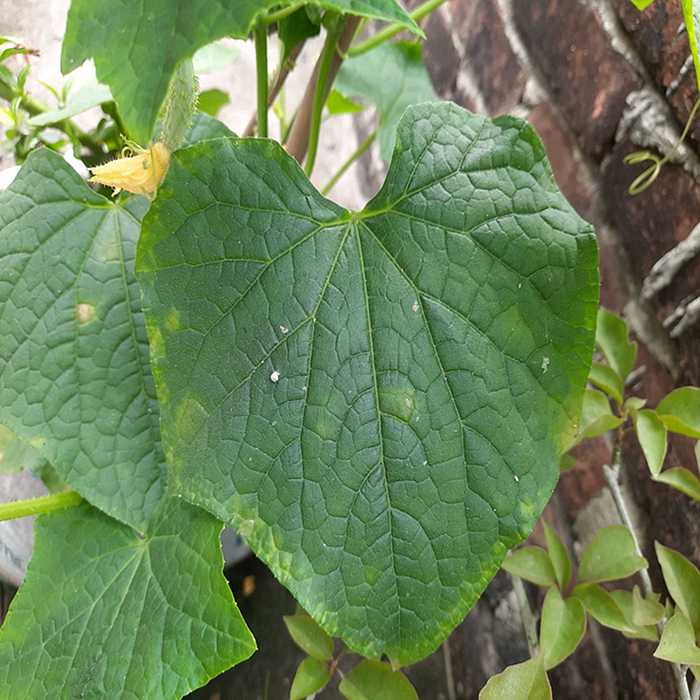
Plant: Cucumber
Label: Fresh leaf